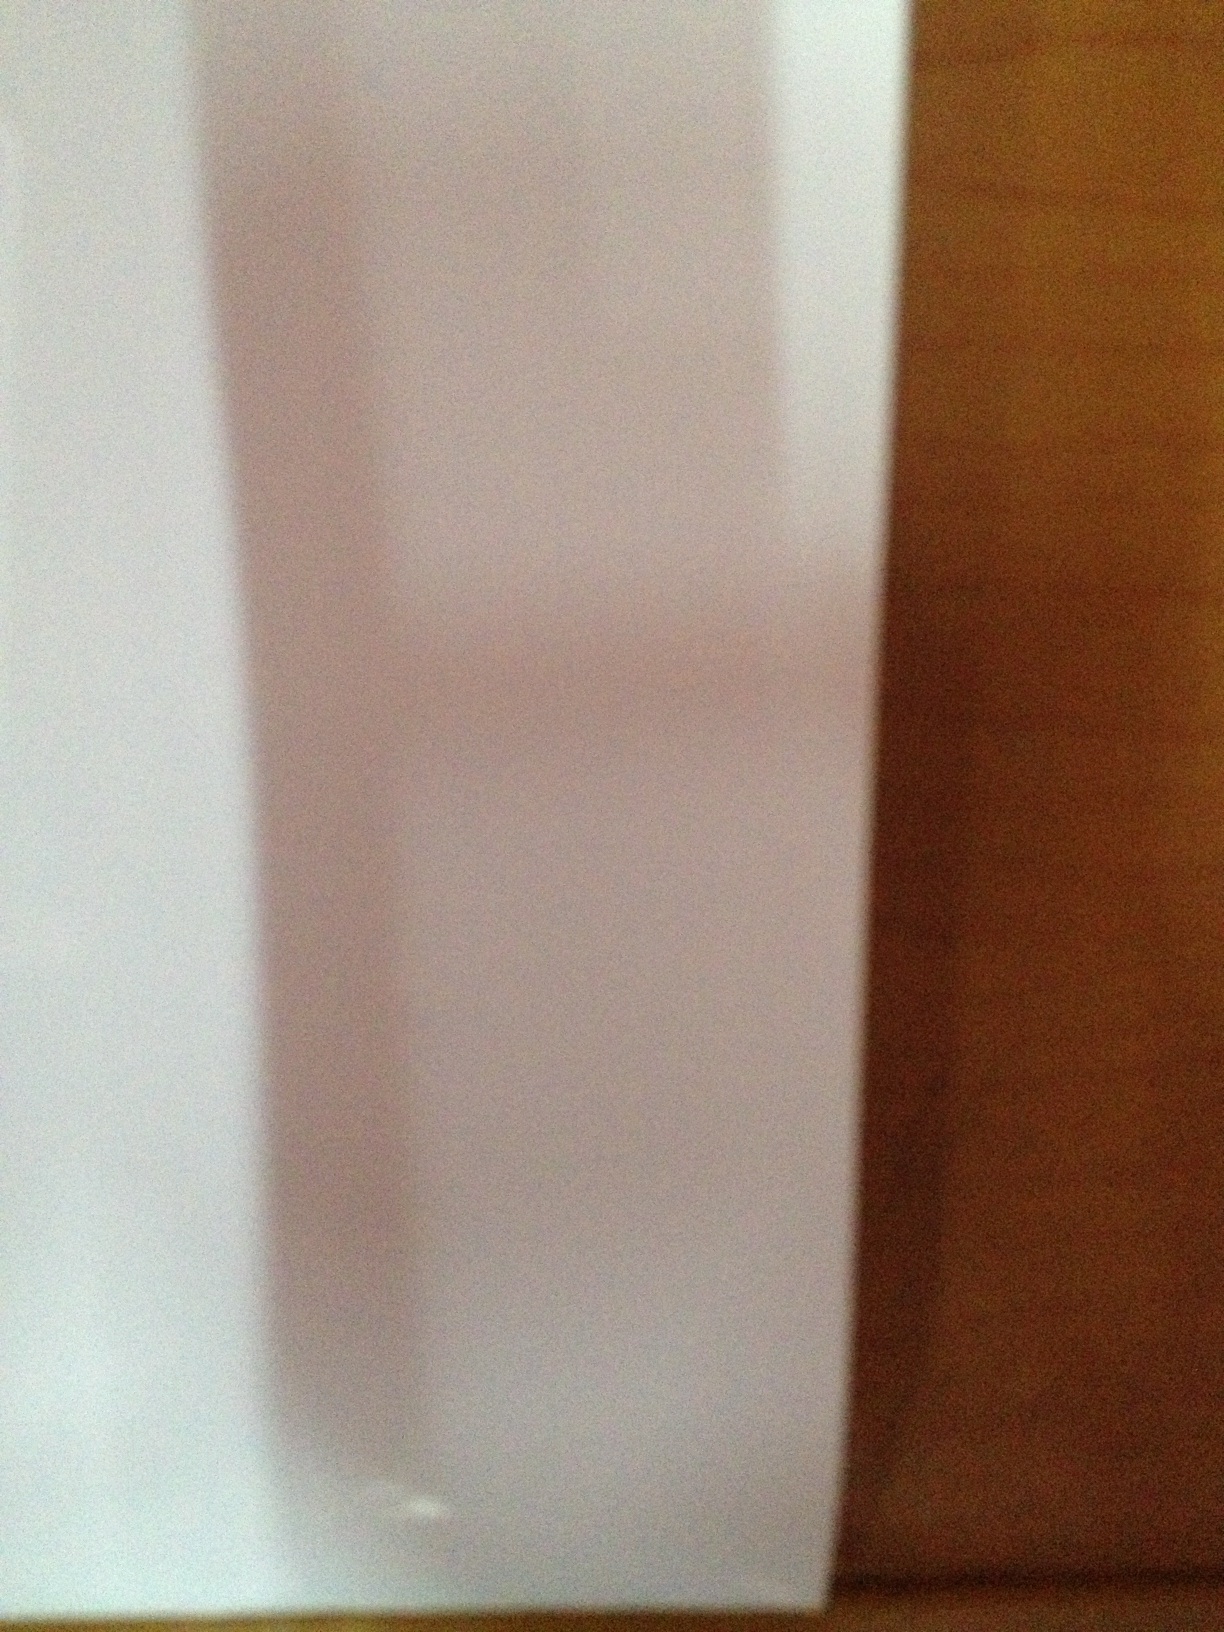Question: What is this?
Answer: unanswerable